Ed Sullivan Theater

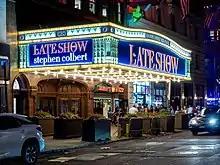
The Ed Sullivan Theater received a new marquee for "The Late Show with Stephen Colbert".

In 2014, Letterman announced that he would retire from the "Late Show" and that Stephen Colbert would succeed him as the show's host. CBS secured tax breaks from the New York state government to keep the show at the Ed Sullivan Theater. CBS executive Richard Hart explained that Colbert was initially hesitant to use the theater, but Colbert called for a restoration of the theater after learning about the auditorium's dome. The Letterman set was removed a week after his last show on May 20, 2015, and Worldwide Pants moved out. Letterman's marquee was also removed and temporarily replaced by a banner promoting the neighboring Angelo's Pizza restaurant, featuring Colbert posing with a slice of pizza. A new Colbert marquee was installed in August 2015. The sign was designed to have a "glitzy" appearance appropriate for Broadway. CBS late-night executive Vincent Favale joked that 30 Rockefeller Plaza's rear marquee (for "The Tonight Show Starring Jimmy Fallon") looked like a mall kiosk in comparison.